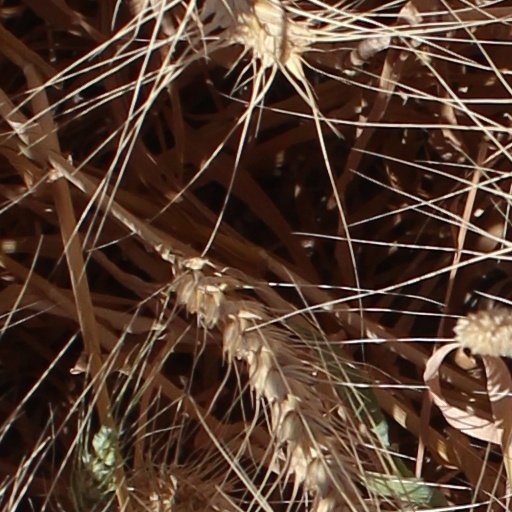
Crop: wheat